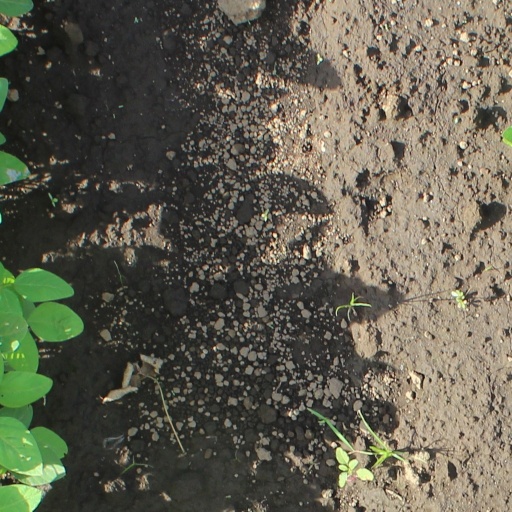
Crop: soybean